John Robert Jackson

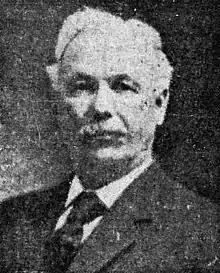

John Robert Jackson (March 22, 1859 – January 20, 1925) was an Irish-born rancher and political figure in British Columbia. He represented Greenwood in the Legislative Assembly of British Columbia from 1909 to 1916 as a Conservative.